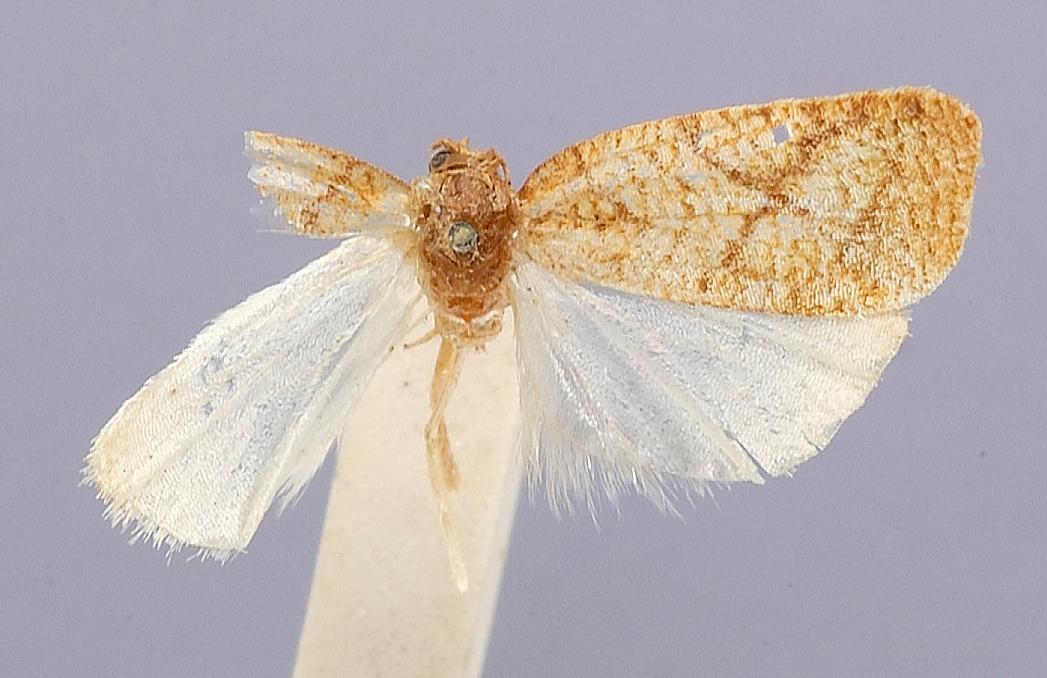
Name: Dorithia strigulana
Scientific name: Dorithia strigulana Brown & Obraztsov, 1991
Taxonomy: Animalia, Arthropoda, Insecta, Lepidoptera, Tortricidae
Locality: Veracruz, Las Vegas [= Las Vigas], 8000', Veracruz, Mexico
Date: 1887